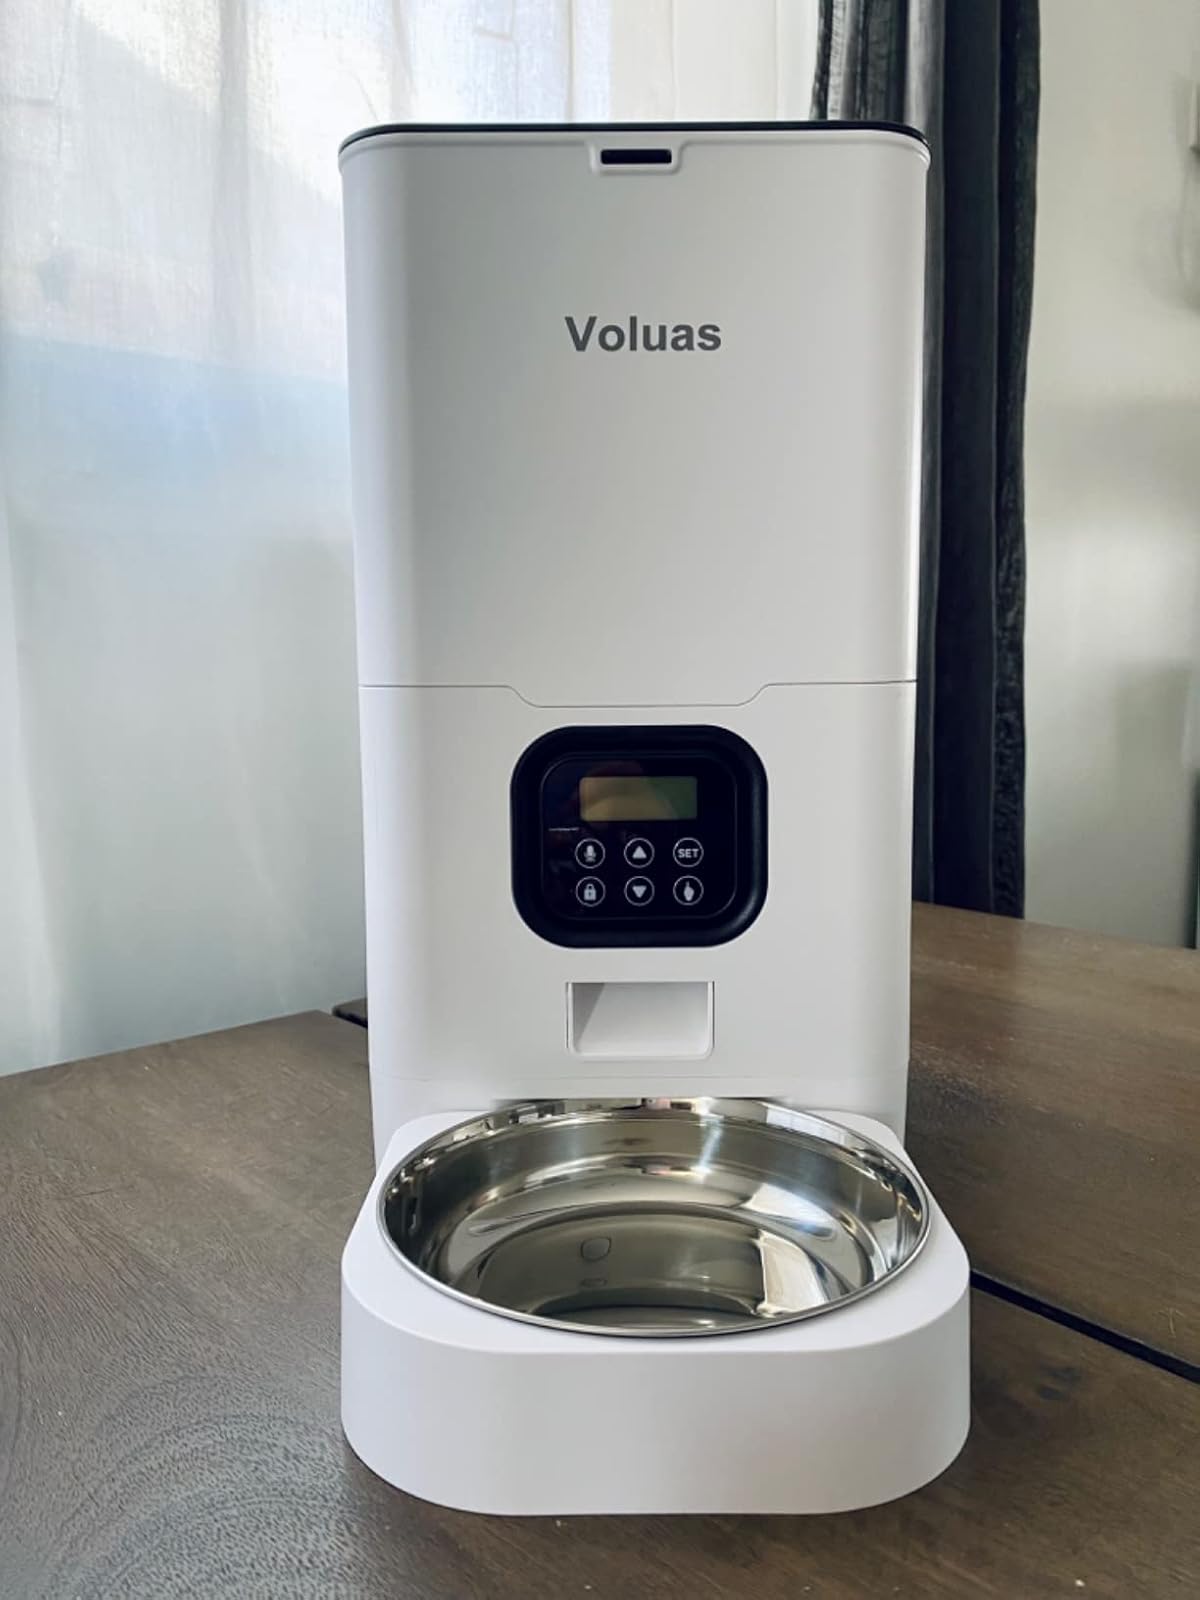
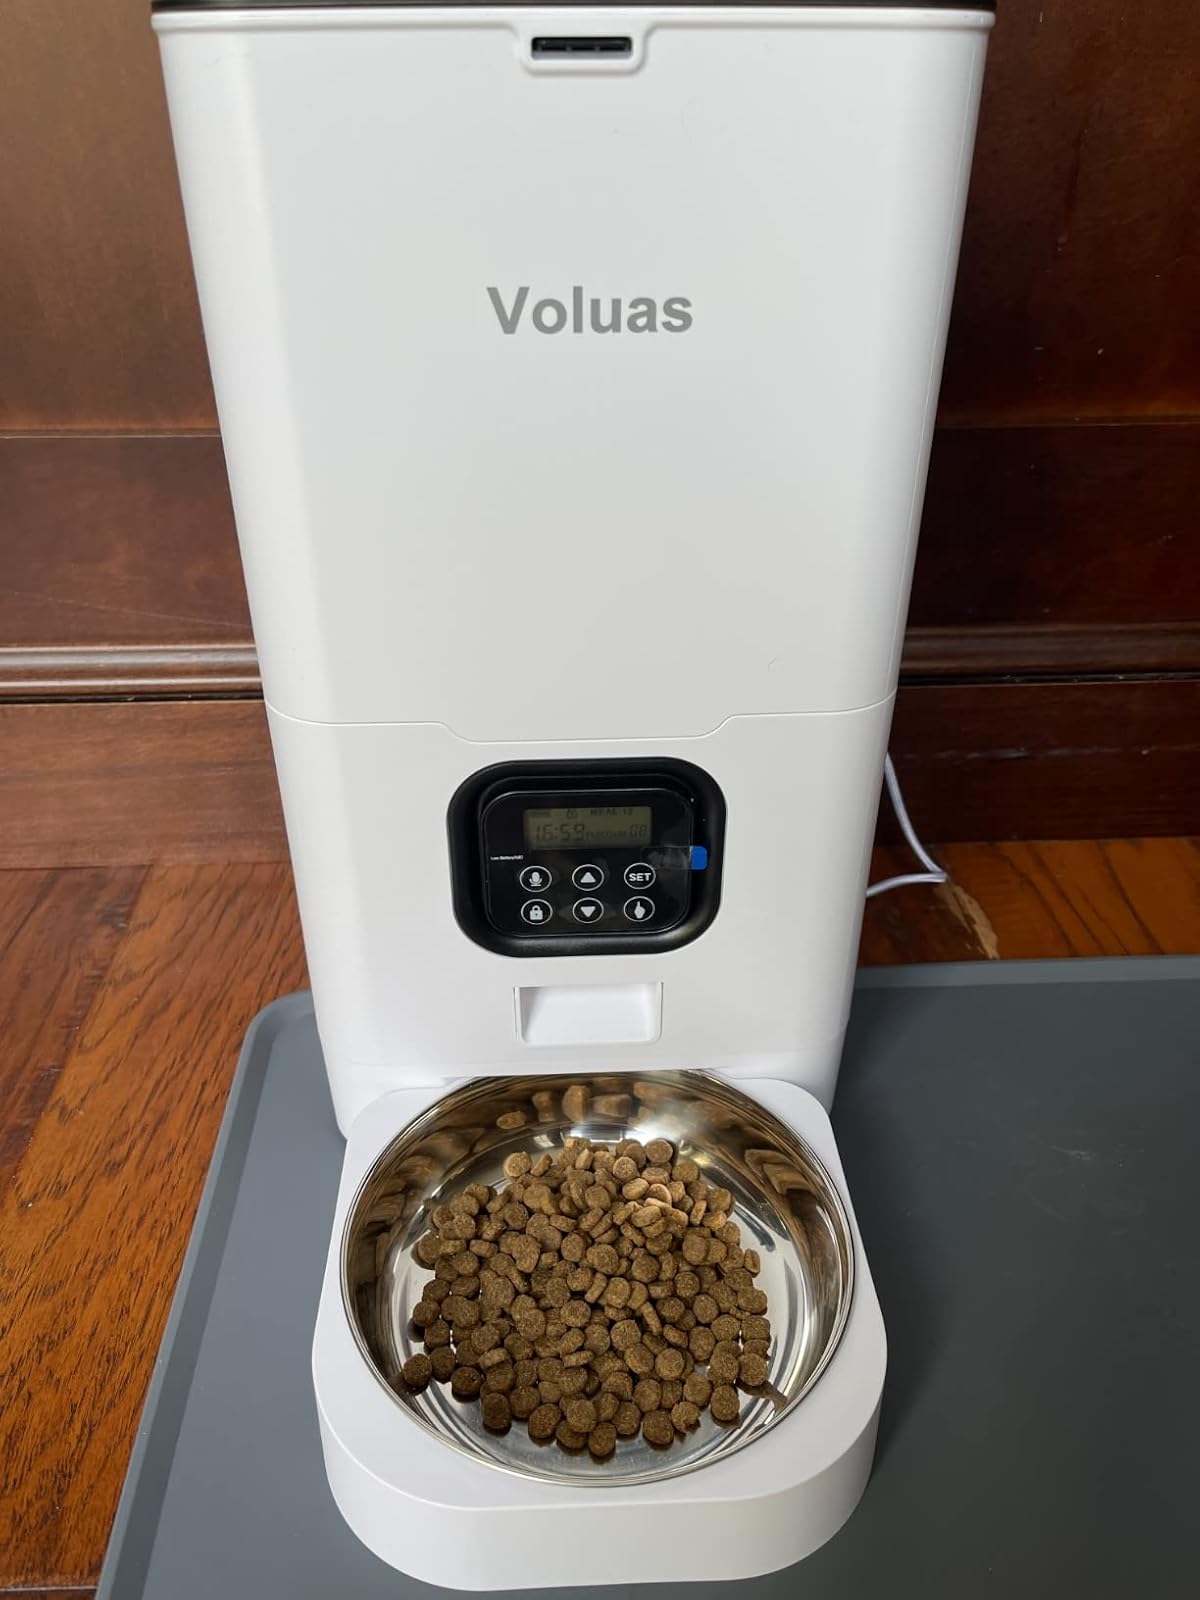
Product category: items_feeder
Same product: yes